William Workman (Canadian politician)

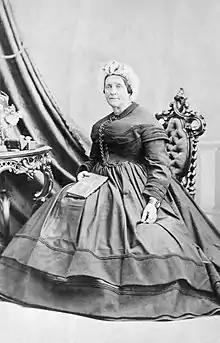
Mrs Eliza (Bethell) Workman

William Workman's first employment was working on the newspapers, "Canadian Courant" and "Montreal Advertiser", owned by his brother, Benjamin. In 1830, he joined another brother, Thomas, in the wholesale hardware house of John Frothingham. By 1836, the Workmans had become full partners, indicating that they had brought some capital into the firm. As well as handling imported items, Frothingham and Workman manufactured some hardware in their Montreal factories which employed hundreds of men. Workman would remain in partnership with Frothingham until his retirement in 1859, and under them it would become Canada's largest tool and hardware wholesale business.